2020 VCDL Lobby Day

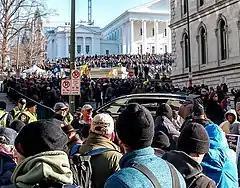
Lobbyists at VCDL's 2020 Lobby Day in Richmond, Virginia

The Lobby Day 2020 was a gun rights rally that took place on January 20, 2020, at the Virginia State Capitol in Richmond, Virginia. The rally was an extension of the Second Amendment sanctuary movement and was organized by the Virginia Citizens Defense League. Fears of violence from neo-Nazis prompted Virginia governor Ralph Northam to declare a state of emergency ahead of the event, although the event concluded peacefully with no reports of violence.